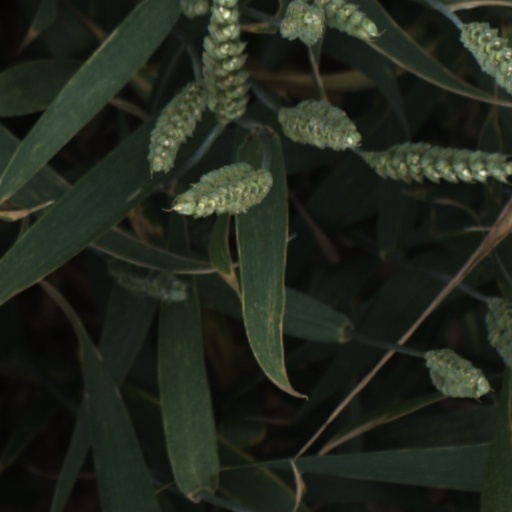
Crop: wheat